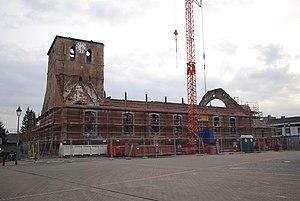
Cette page regroupe l'ensemble des monuments classés de la ville de Gammerages.